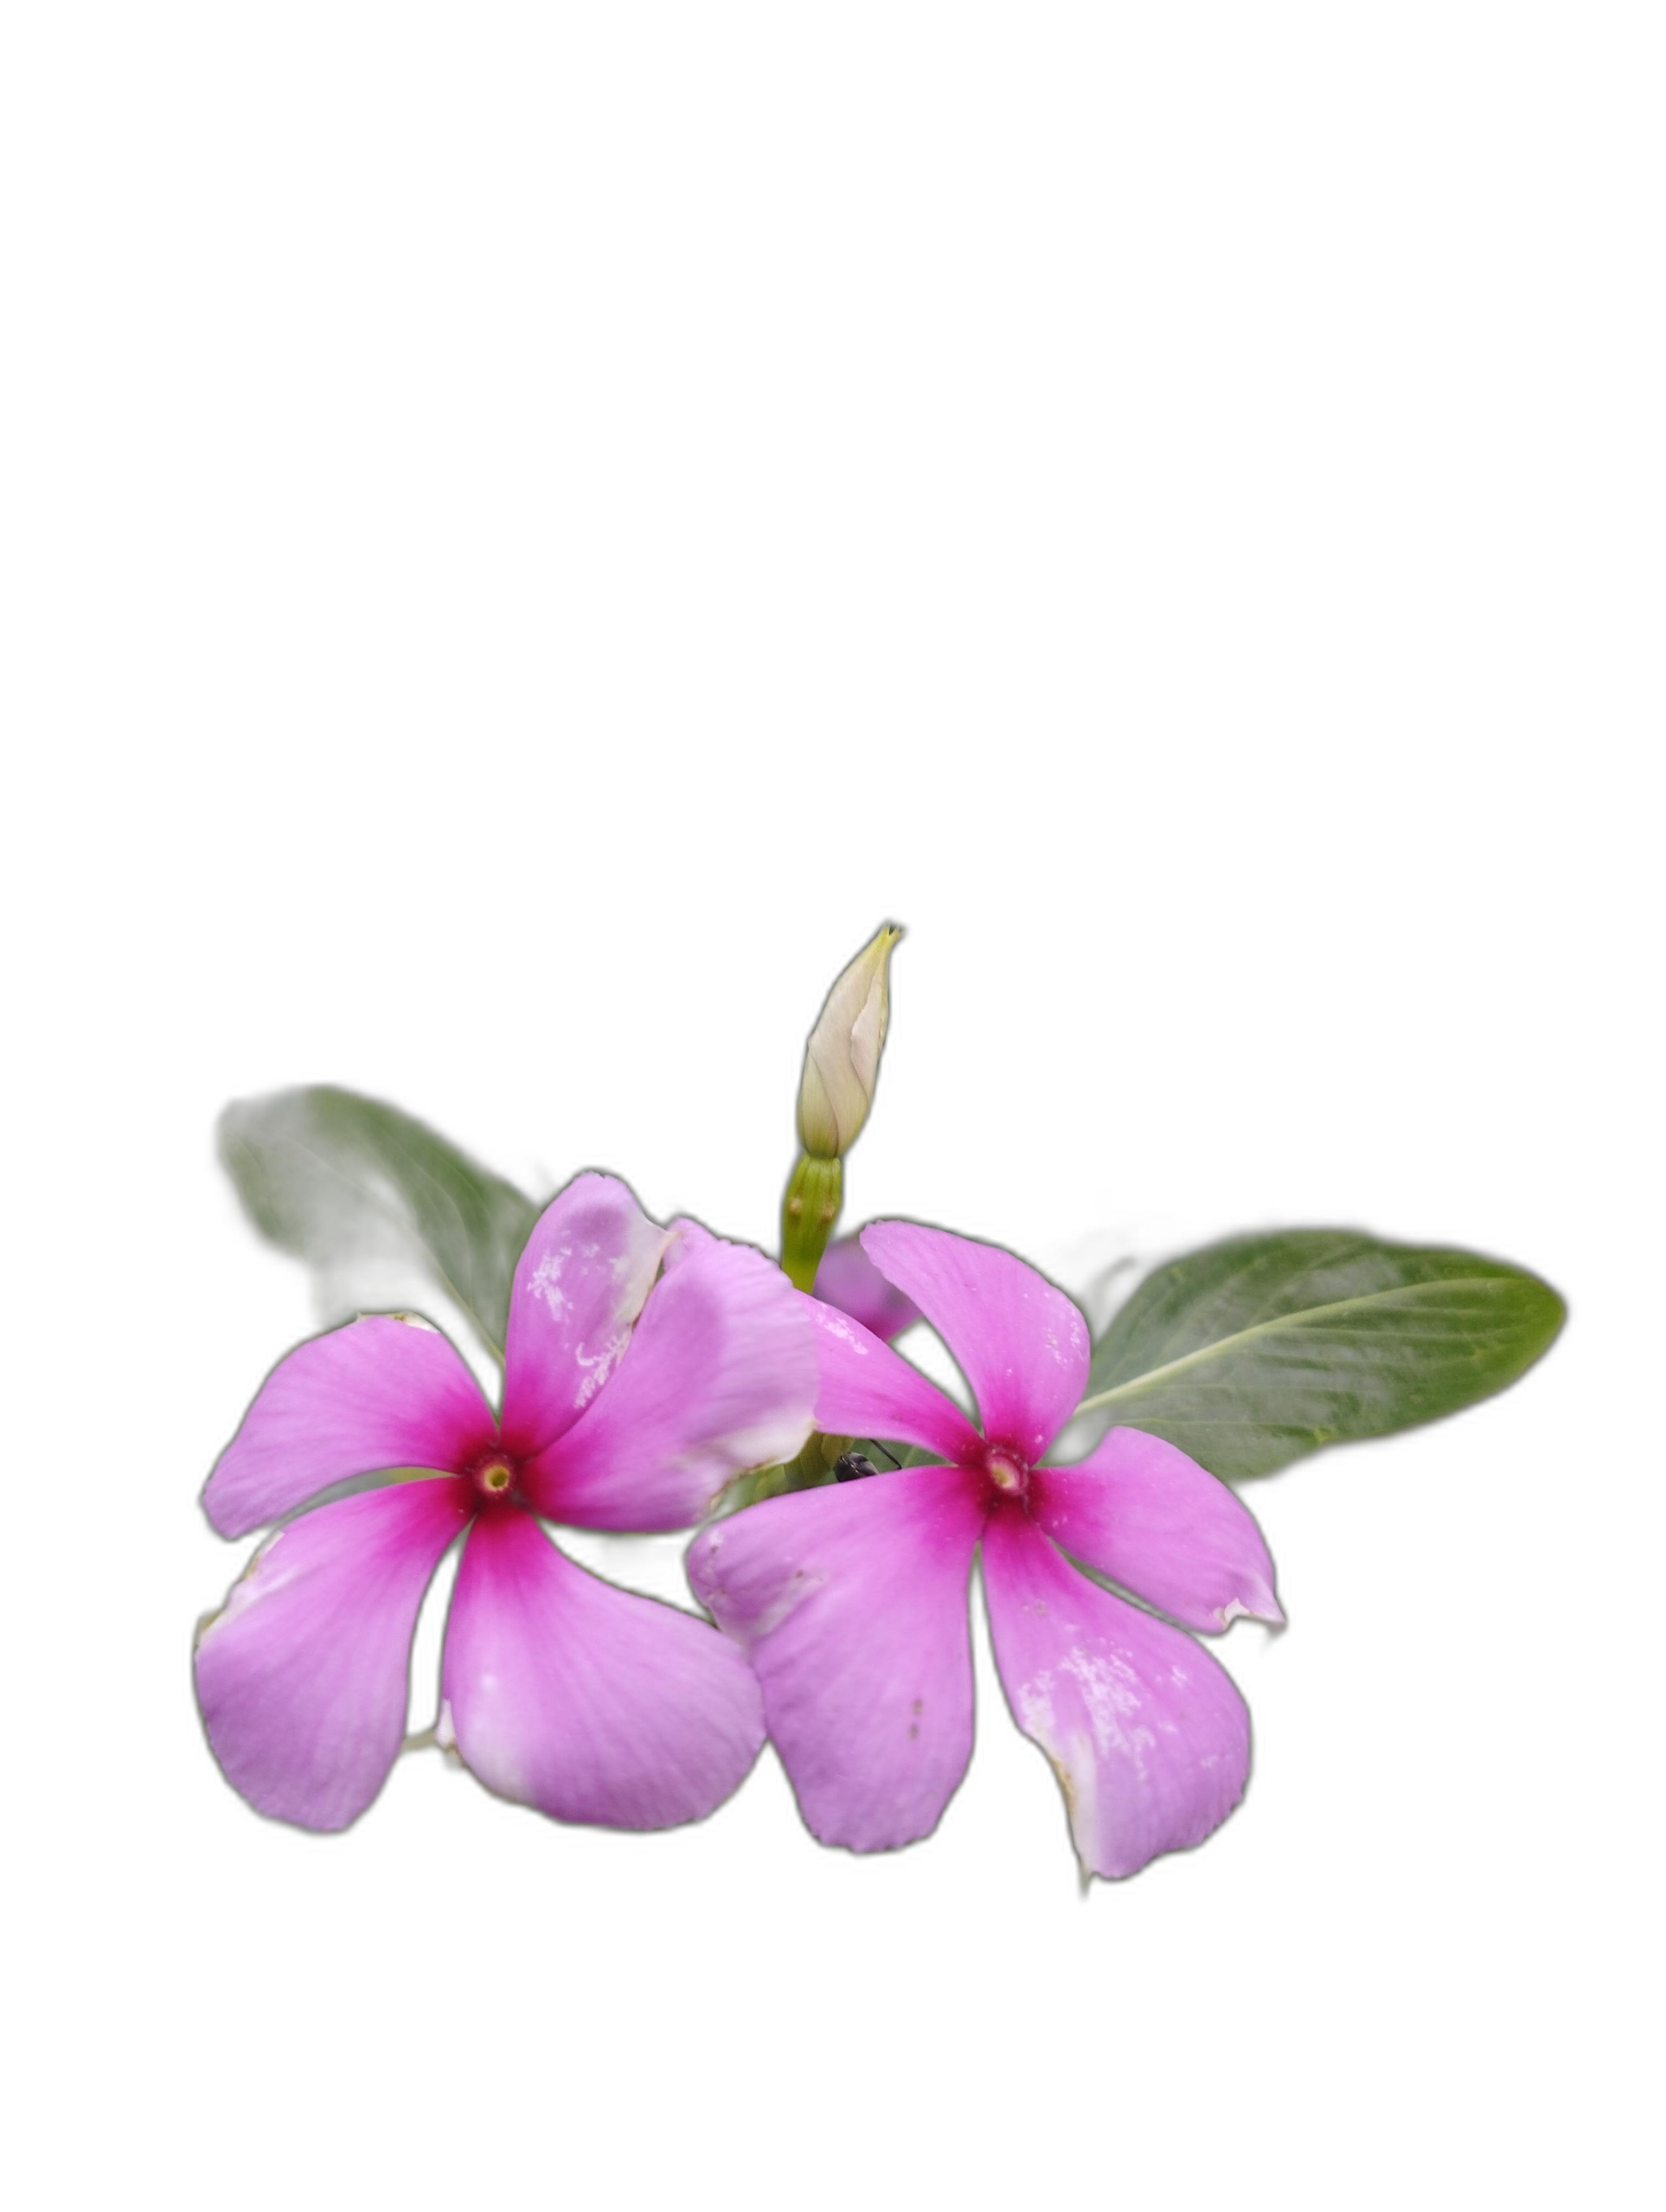
Label: Madagascar periwinkle